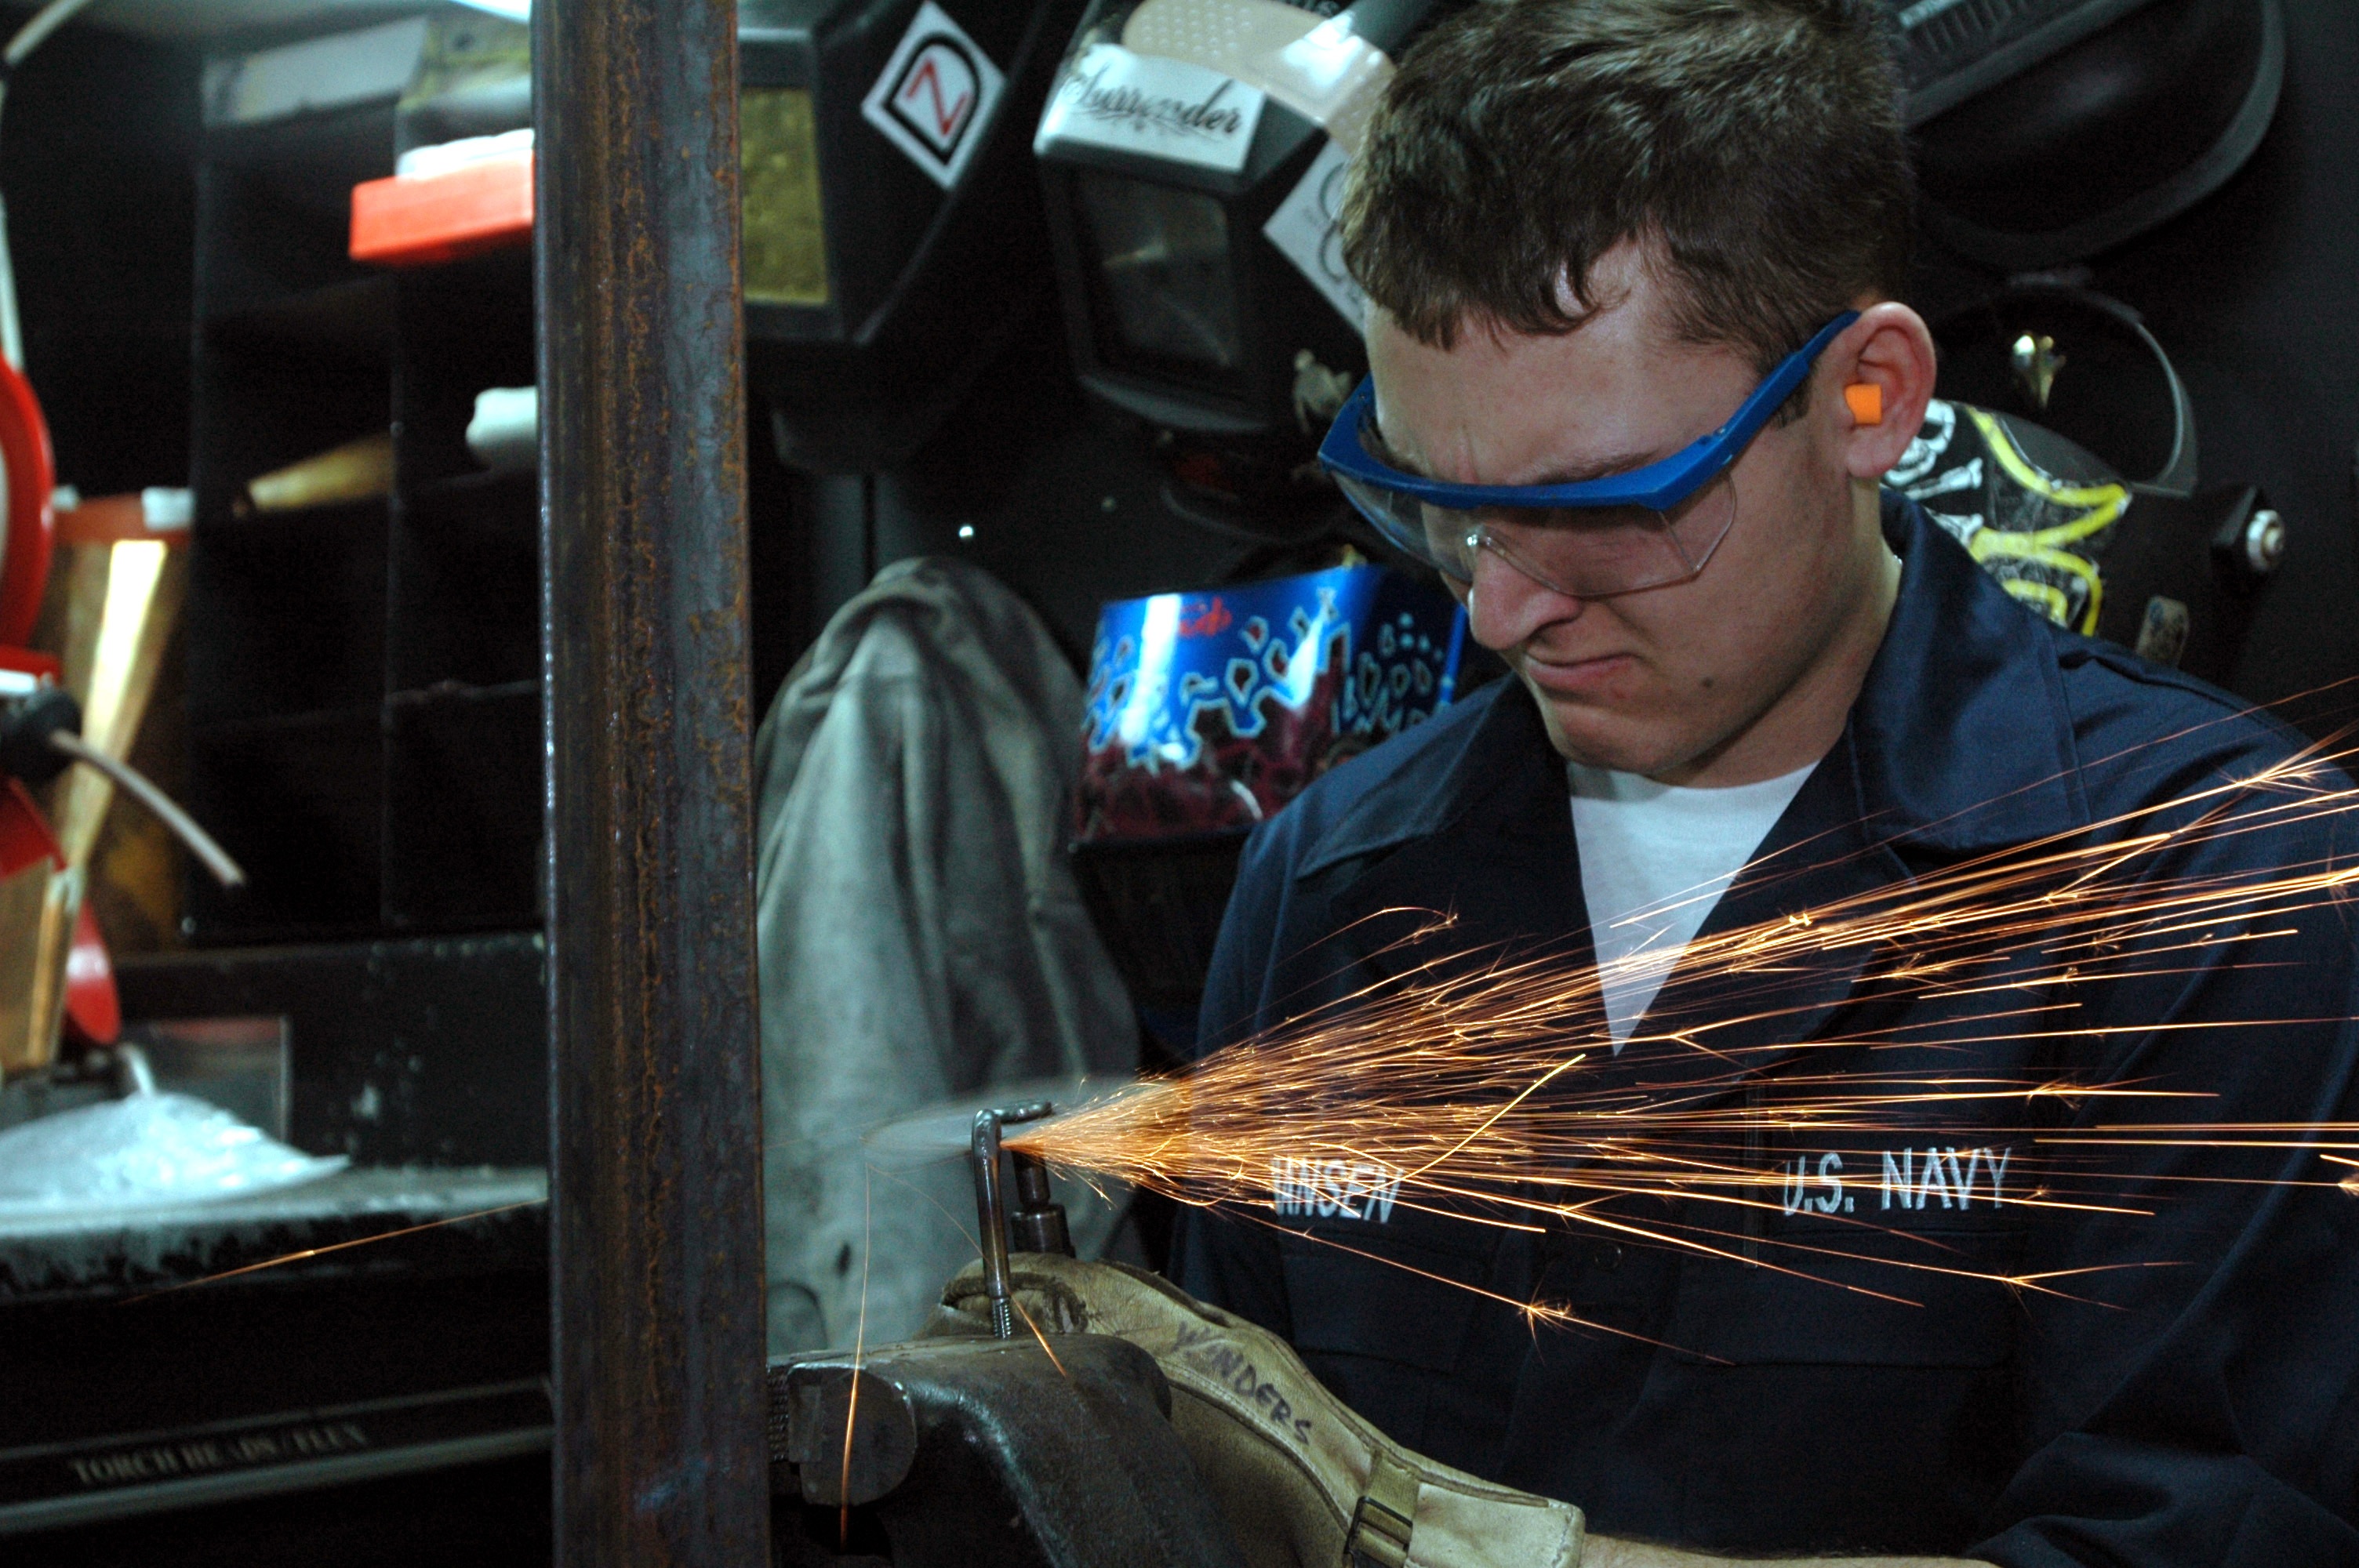
work, music, machine, industry, musician, worker, mask, grinder, sparks, manual, navy, labor, seaman, sailor, job, maintenance, technician, grinding, string instrument, plucked string instruments